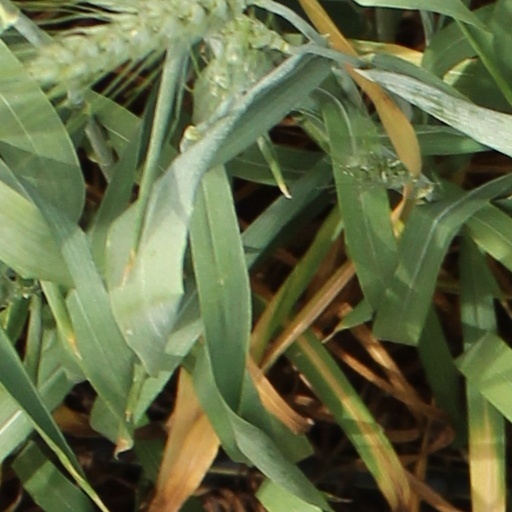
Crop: wheat